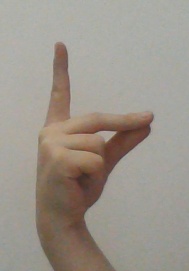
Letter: ta